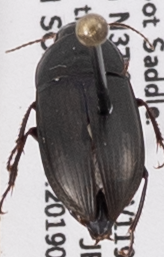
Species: Amara californica
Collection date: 2019-05-08
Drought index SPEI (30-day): -0.8
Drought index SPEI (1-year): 0.212
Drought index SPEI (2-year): -0.24